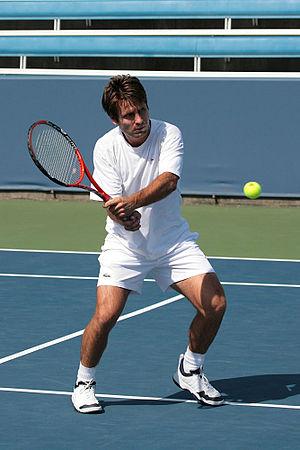
L'AS Patton-Rennes est un des principaux clubs français de tennis. Fondé en 1975, le club a remporté dix titres de Champion de France, ce qui constitue le deuxième palmarès national derrière le Racing Club de France. Le club a également remporté cinq titres de Champion d'Europe. Le club disparait brusquement en 2010.
Fabrice Vetea Santoro, né le 9 décembre 1972 à Tahiti, est un joueur français de tennis, professionnel de 1989 à 2010.